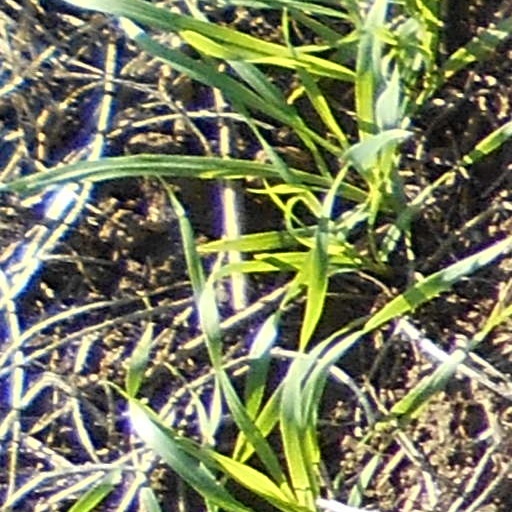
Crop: wheat